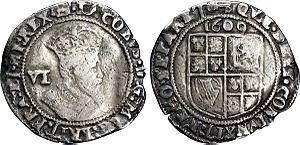
Jacques Stuart est roi d'Écosse sous le nom de Jacques VI à partir du 24 juillet 1567, ainsi que roi d'Angleterre et d'Irlande sous le nom de Jacques Iᵉʳ à partir du 24 mars 1603. Jacques règne jusqu'à sa mort en union personnelle sur les trois royaumes, qui conservent néanmoins leur indépendance et leurs institutions propres.